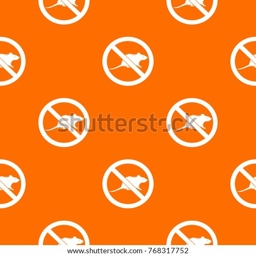
no rats sign pattern repeat seamless in orange color for any design .